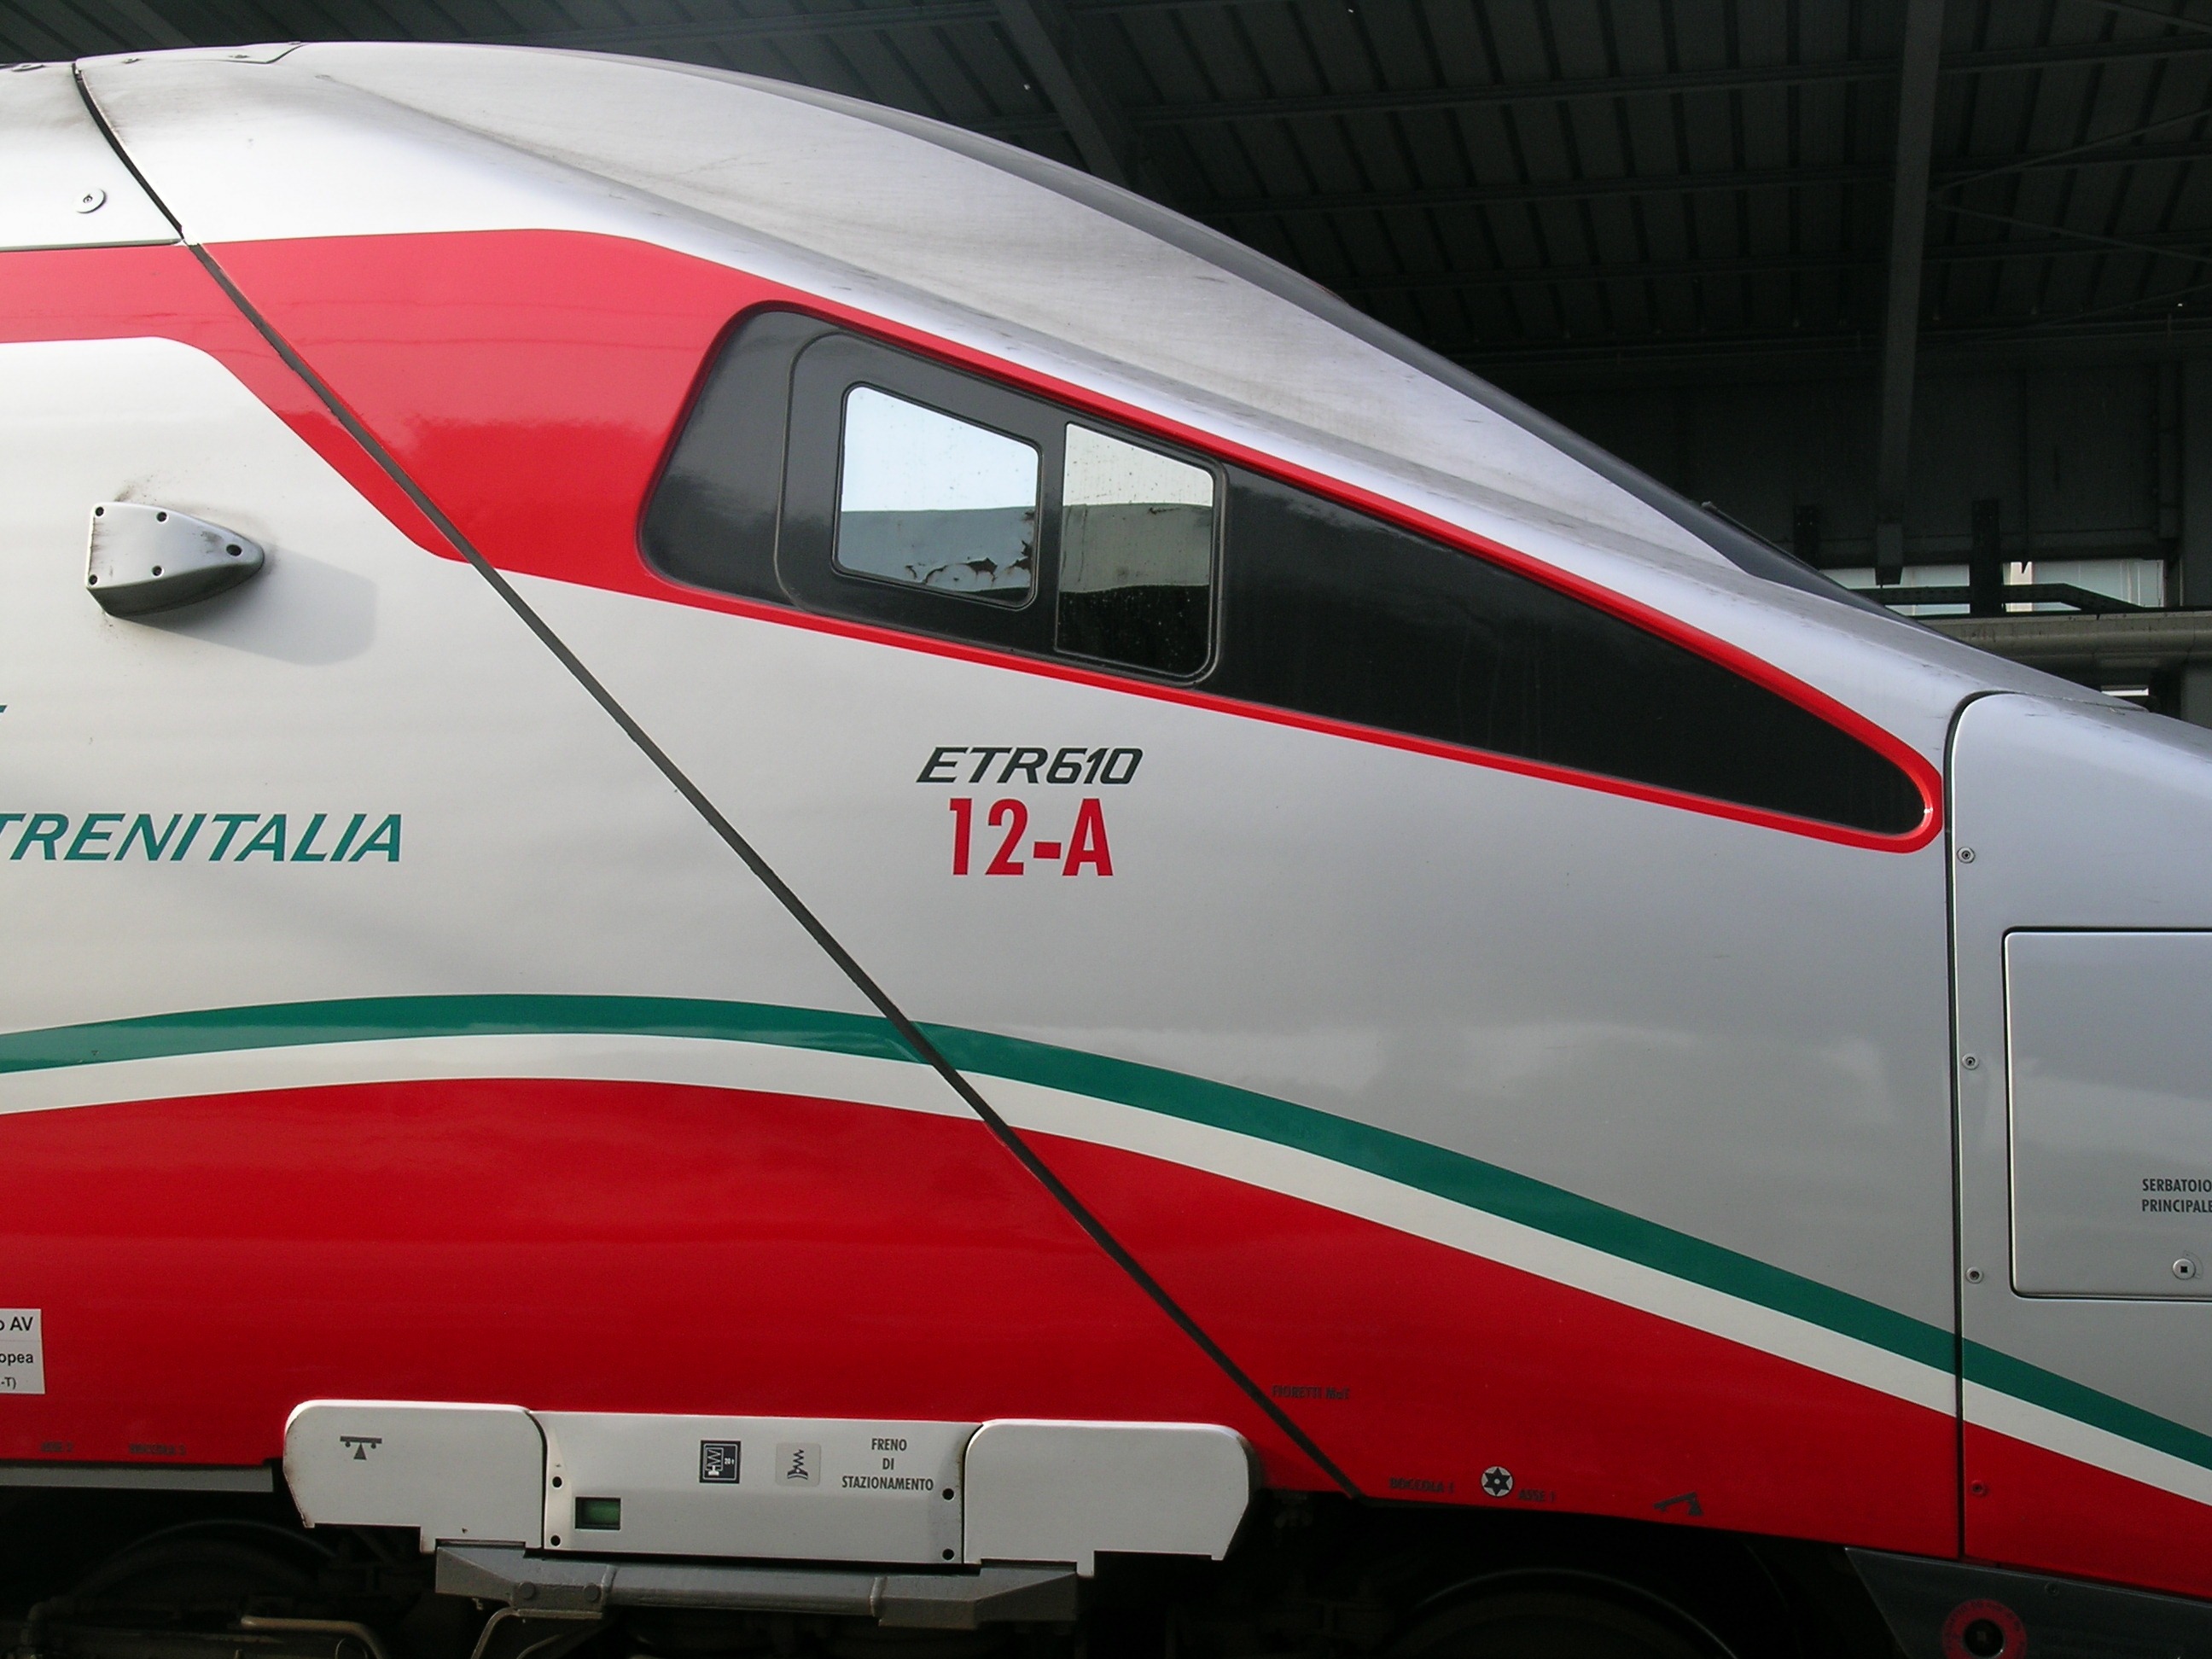
train, transport, vehicle, aviation, cabin, public transport, locomotive, rail transport, tgv, bullet train, window seat, land vehicle, automotive exterior, high speed rail, maglev